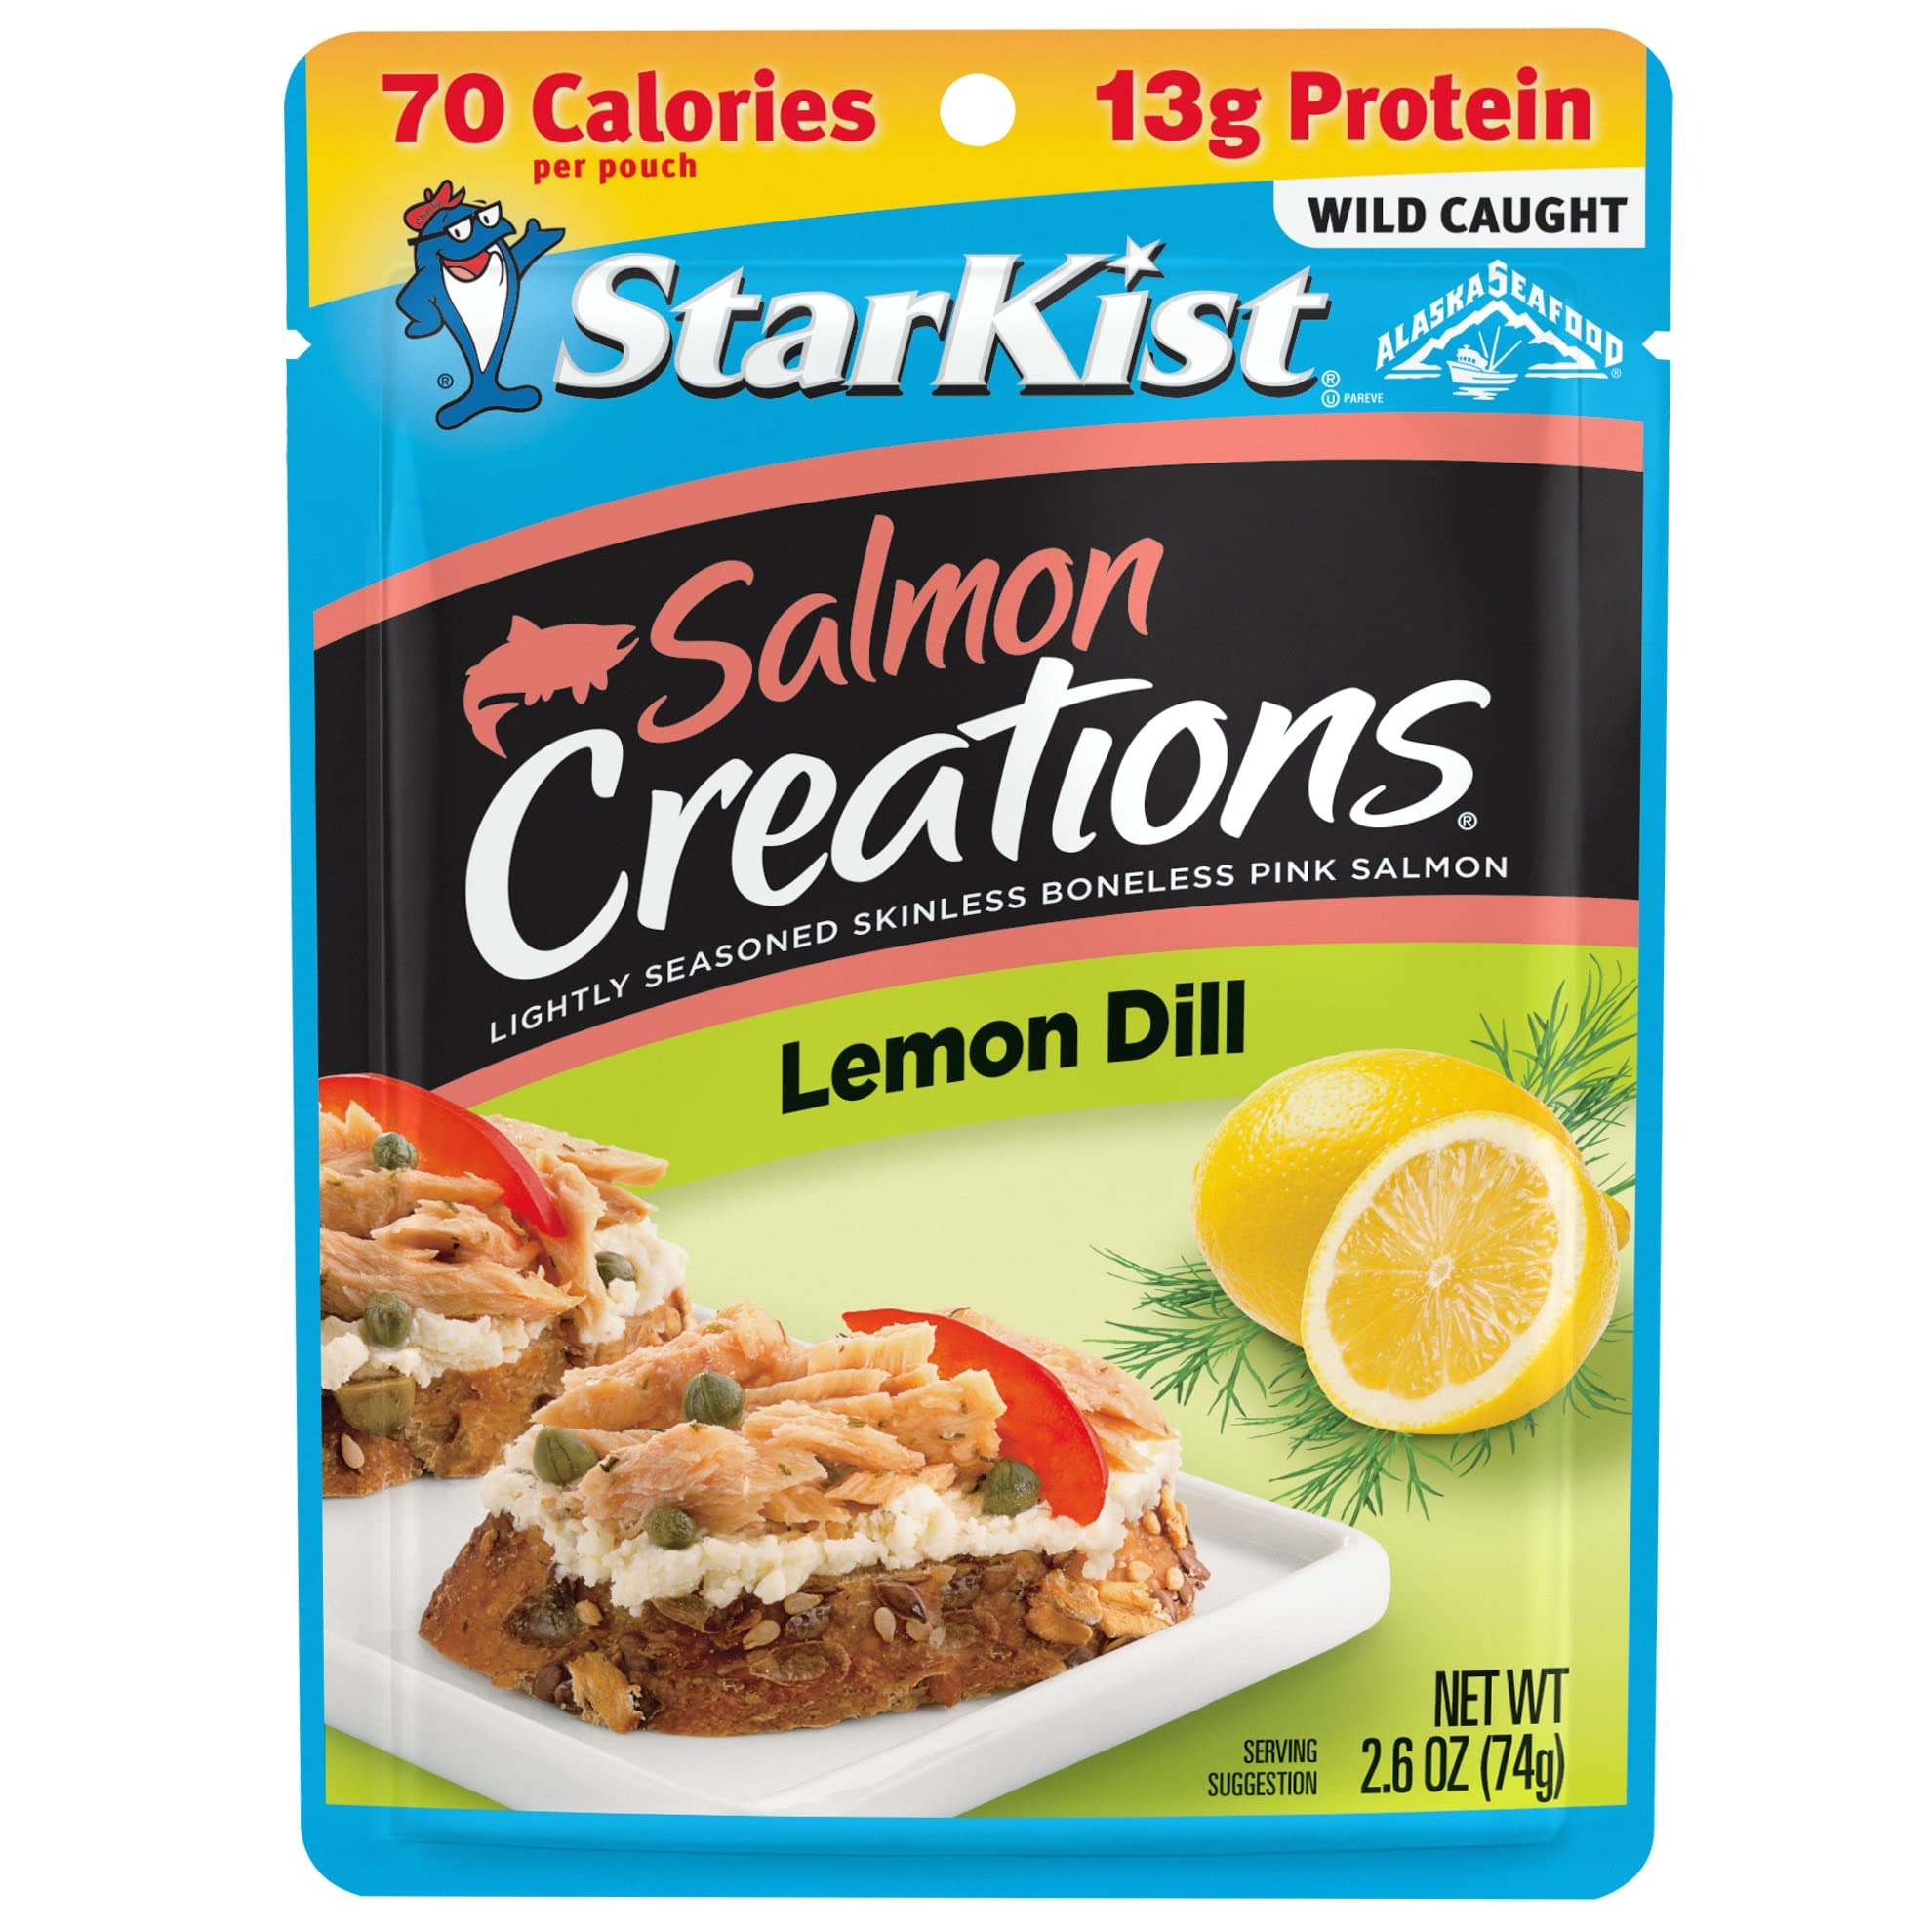
Item Name: StarKist Salmon Creations, Lemon Dill, 2.6 oz Pouch
Bullet Point 1: Delicious Flavor: Fresh citrusy lemons and dill come together for one zesty food soiree (pardon our French), in Starkist Salmon Creations Lemon Dill pouches. The flavors are mingling and are ready to be topped on a salad or eaten right out of the pouch
Bullet Point 2: Good Source of Protein: Our Salmon Creations Pouch is made with wild caught pink salmon and is a good source of protein and Omega 3s It has 13g of protein and 70 calories per pouch Plus, it’s soy free and gluten free
Bullet Point 3: Add Variety to Your Diet: StarKist Salmon Creations Lemon Dill pouch is a wholesome choice for a snack or meal It’s the perfect fit for today’s active lifestyle It also fits well with Keto, Mediterranean and Weight Watchers diet plans
Bullet Point 4: Flavor Fresh Pouch: Our flavor fresh salmon pouch preserves the freshness of your favorite meal or snack, so it’s always delicious and ready when you are. There’s no can opener required or draining necessary - just tear, eat and go
Bullet Point 5: Easy to Store: This StarKist Salmon Creations Lemon Dill pouch is easy to store and great to have handy for when hunger strikes, whether you’re on the go, at the office or at home
Value: 2.6
Unit: Ounce

Price: 6.78